United Parcel Service

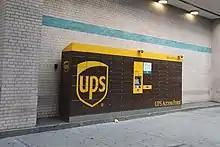
UPS Access Point on 11th Avenue in New York City

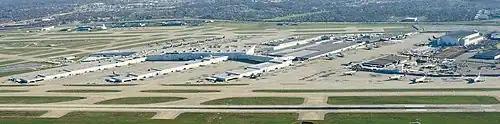
Panorama of UPS Worldport Air Hub at Louisville International Airport in 2004

On November 10, 1999, UPS became a public company in the largest initial public offering of the 20th century.